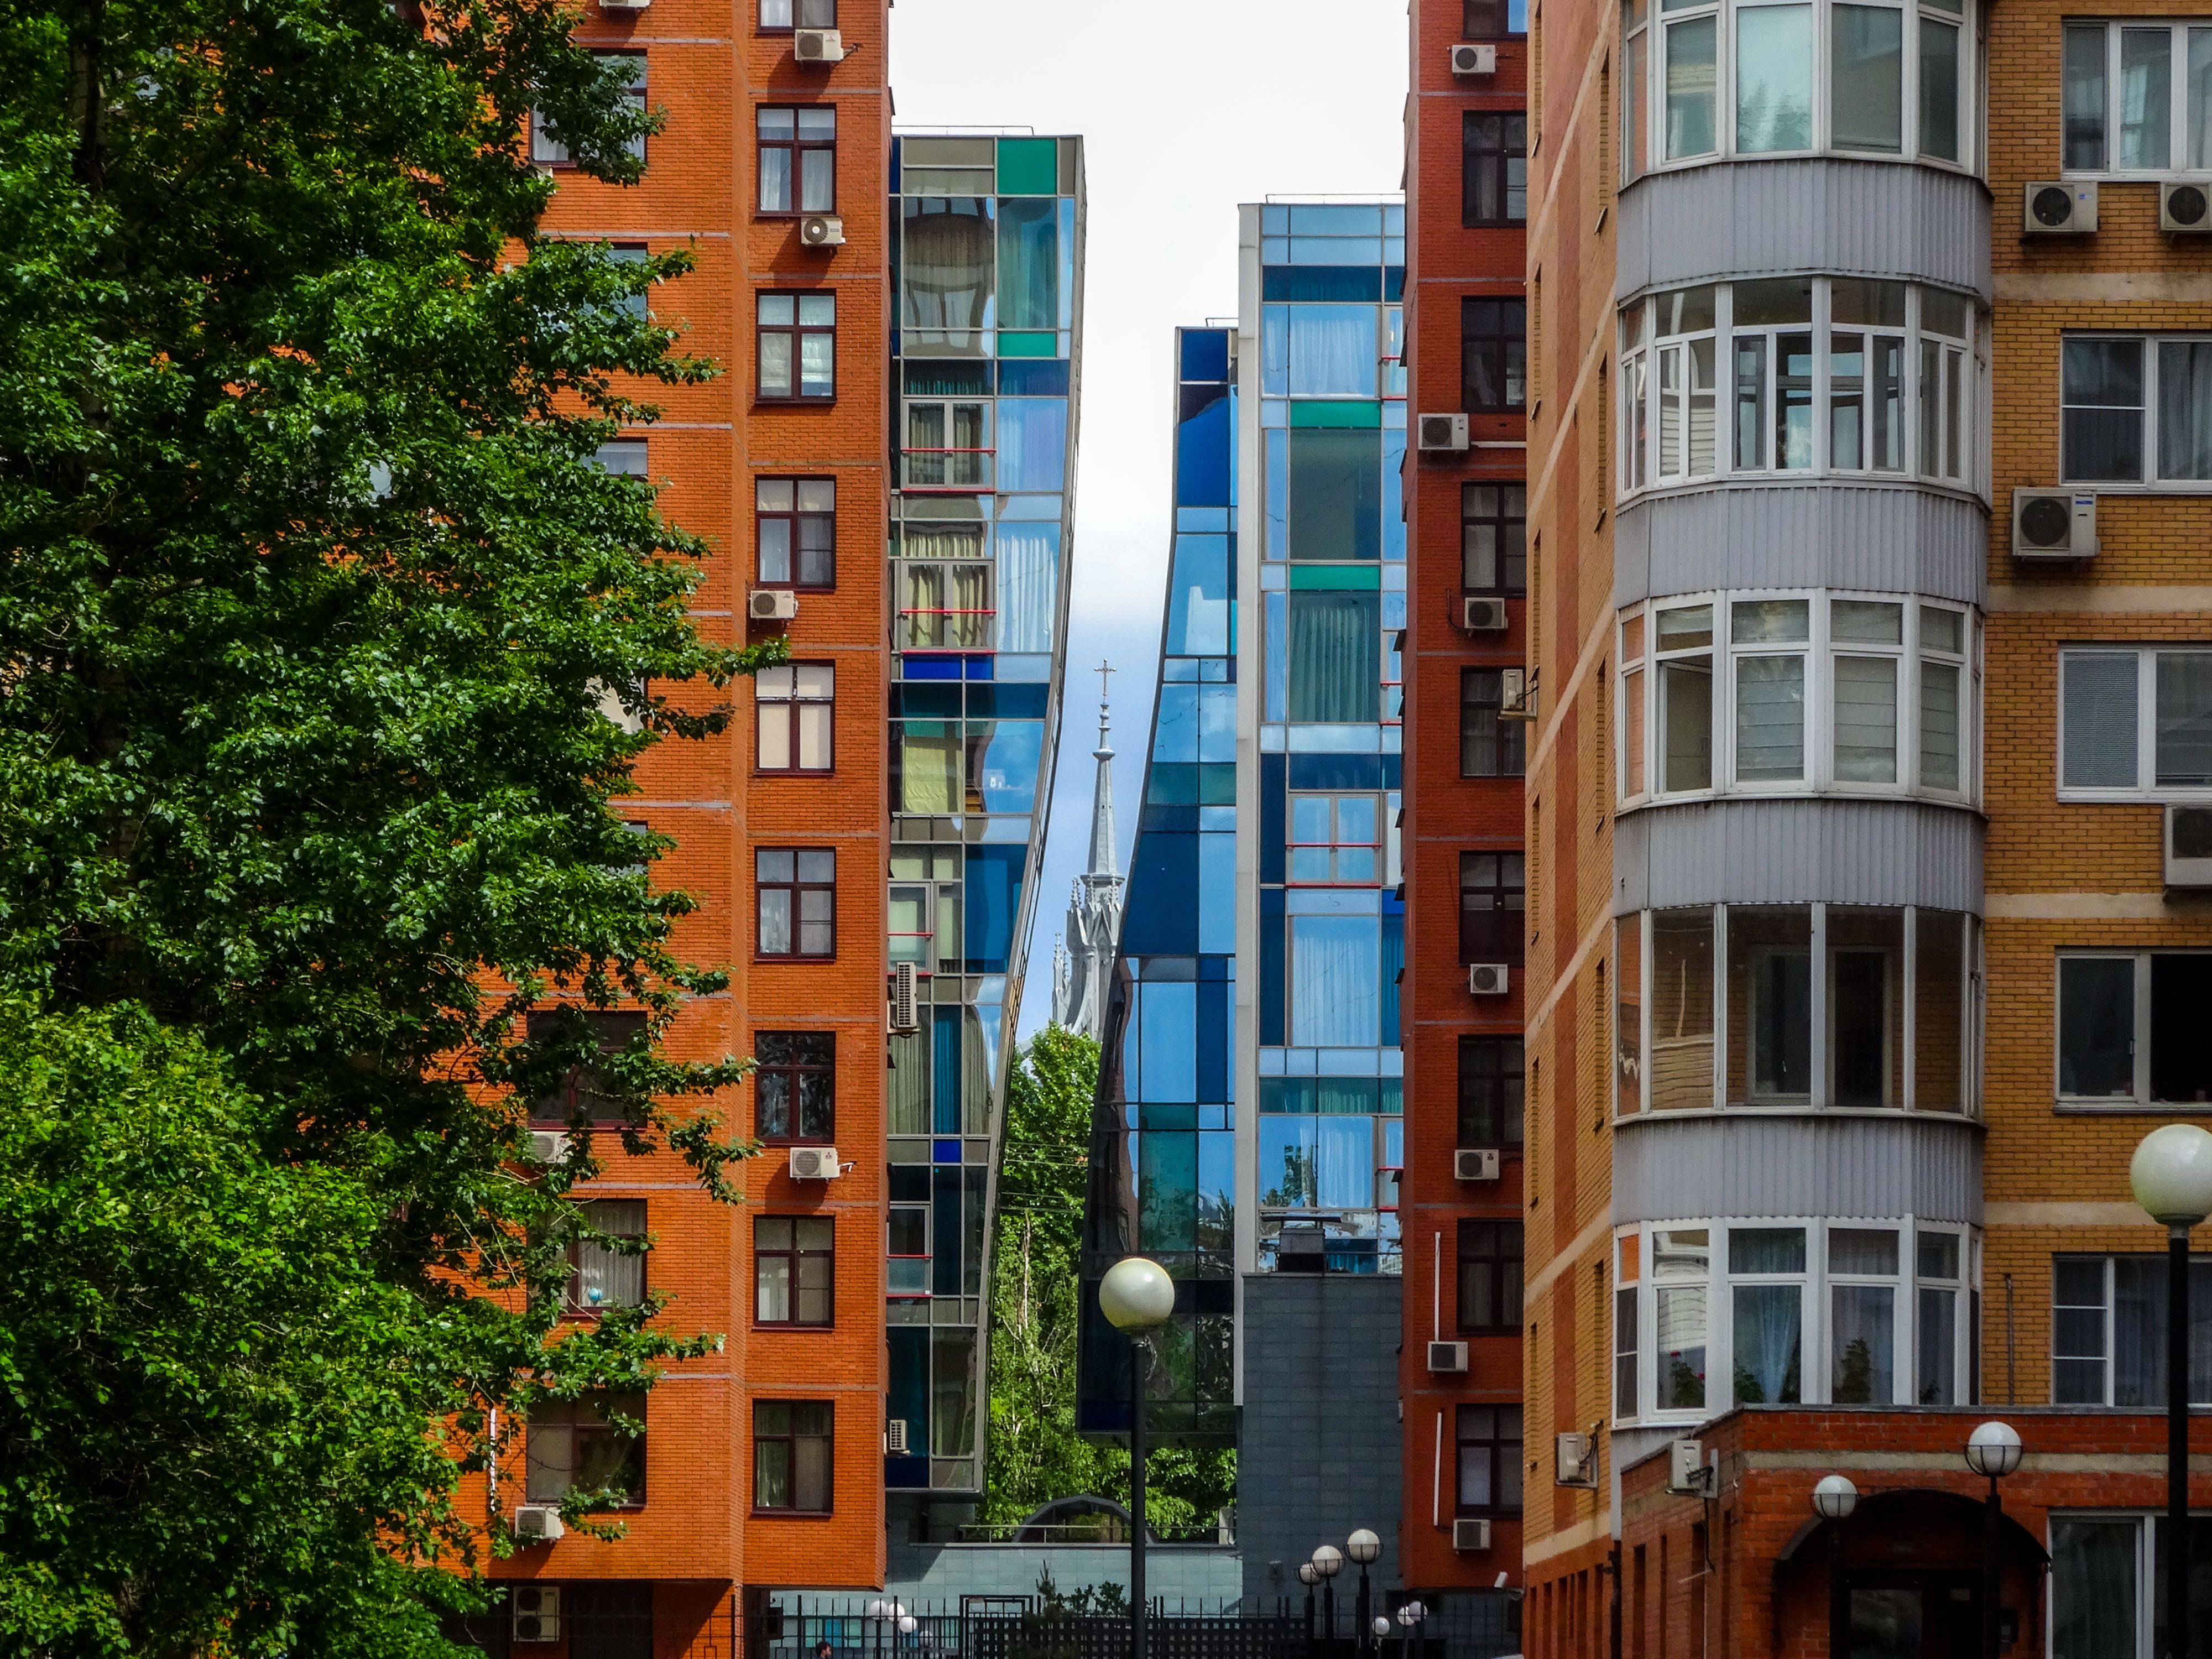
moscow, perspective, houses, church, tree, lanterns, window, neighbourhood, apartment, facade, urban area, condominium, tower block, leaf, metropolitan area, building, city, mixed use, town, residential area, urban design, orange, Material property, downtown, street light, commercial building, metropolis, skyscraper